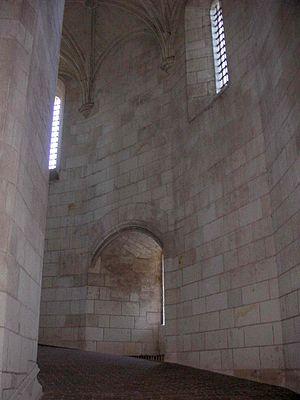
Le château royal d'Amboise est une ancienne résidence du Roi de France surplombant la Loire, à Amboise, en Indre-et-Loire. Il fait partie des châteaux de la Loire.